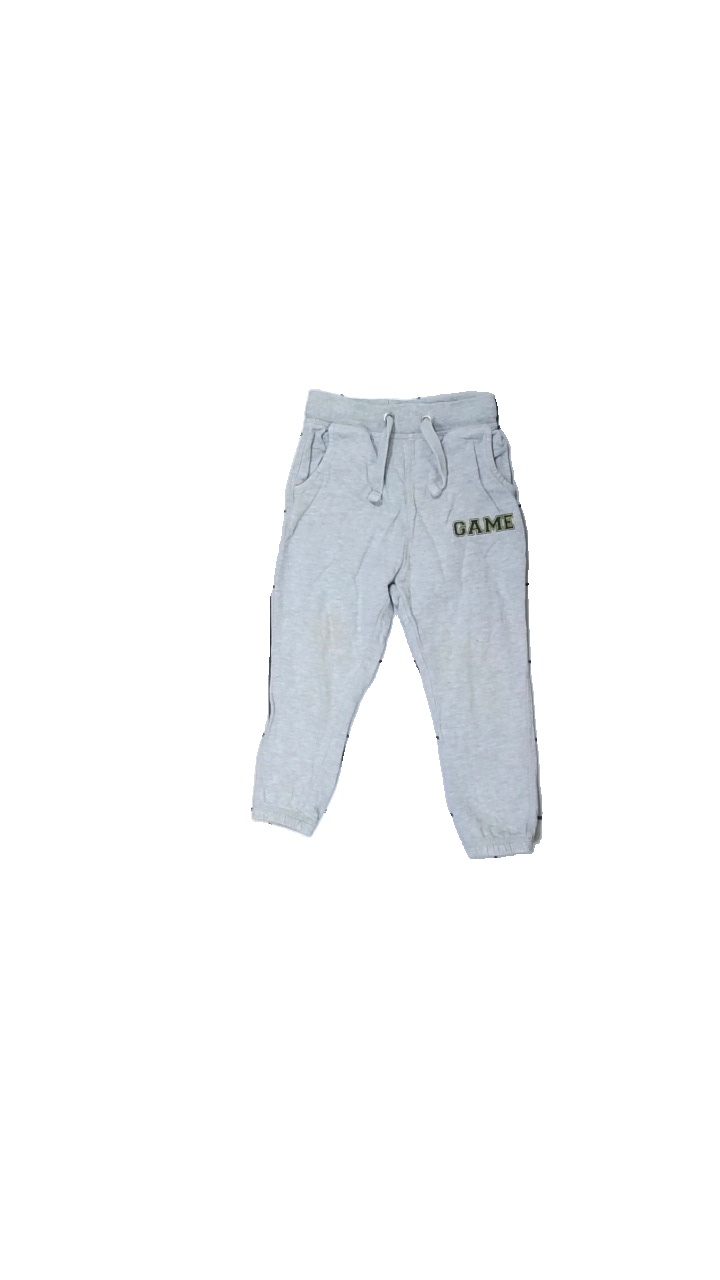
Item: Trousers (Children)
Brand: Lager 157
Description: Grey trousers for kids from Lager 157, size 110. Poor condition.
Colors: Grey
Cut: Regular
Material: Unknown, low signal
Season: All
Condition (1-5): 2
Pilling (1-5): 5
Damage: Stains and hole
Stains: Major
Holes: Minor
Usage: Export
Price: <50